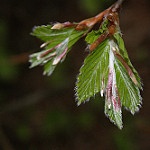
Label: forest